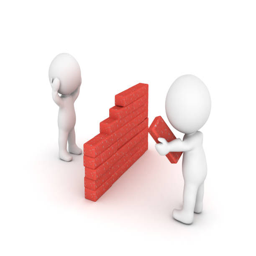
organisation sector building a wall to isolate himself from others because of social anxiety vector art illustration